Fenner–Snyder Mill

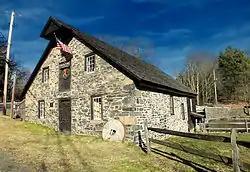
Fenner-Snyder Mill, 2012

The Fenner–Snyder Mill, also known as Brinker's Mill and the Old Mill, is a historic grist mill located on the McMicheal's creek in the village of Sciota in Hamilton Township, Monroe County, Pennsylvania. The mill was built in 1730, and is a large -story fieldstone and sided banked building. It has a tin roof added about 1860. It was in continuous milling operation until mid-April 1954. In 1974, the mill was donated to Hamilton Township with the understanding that it would be used for “historical, cultural, and governmental purposes.”